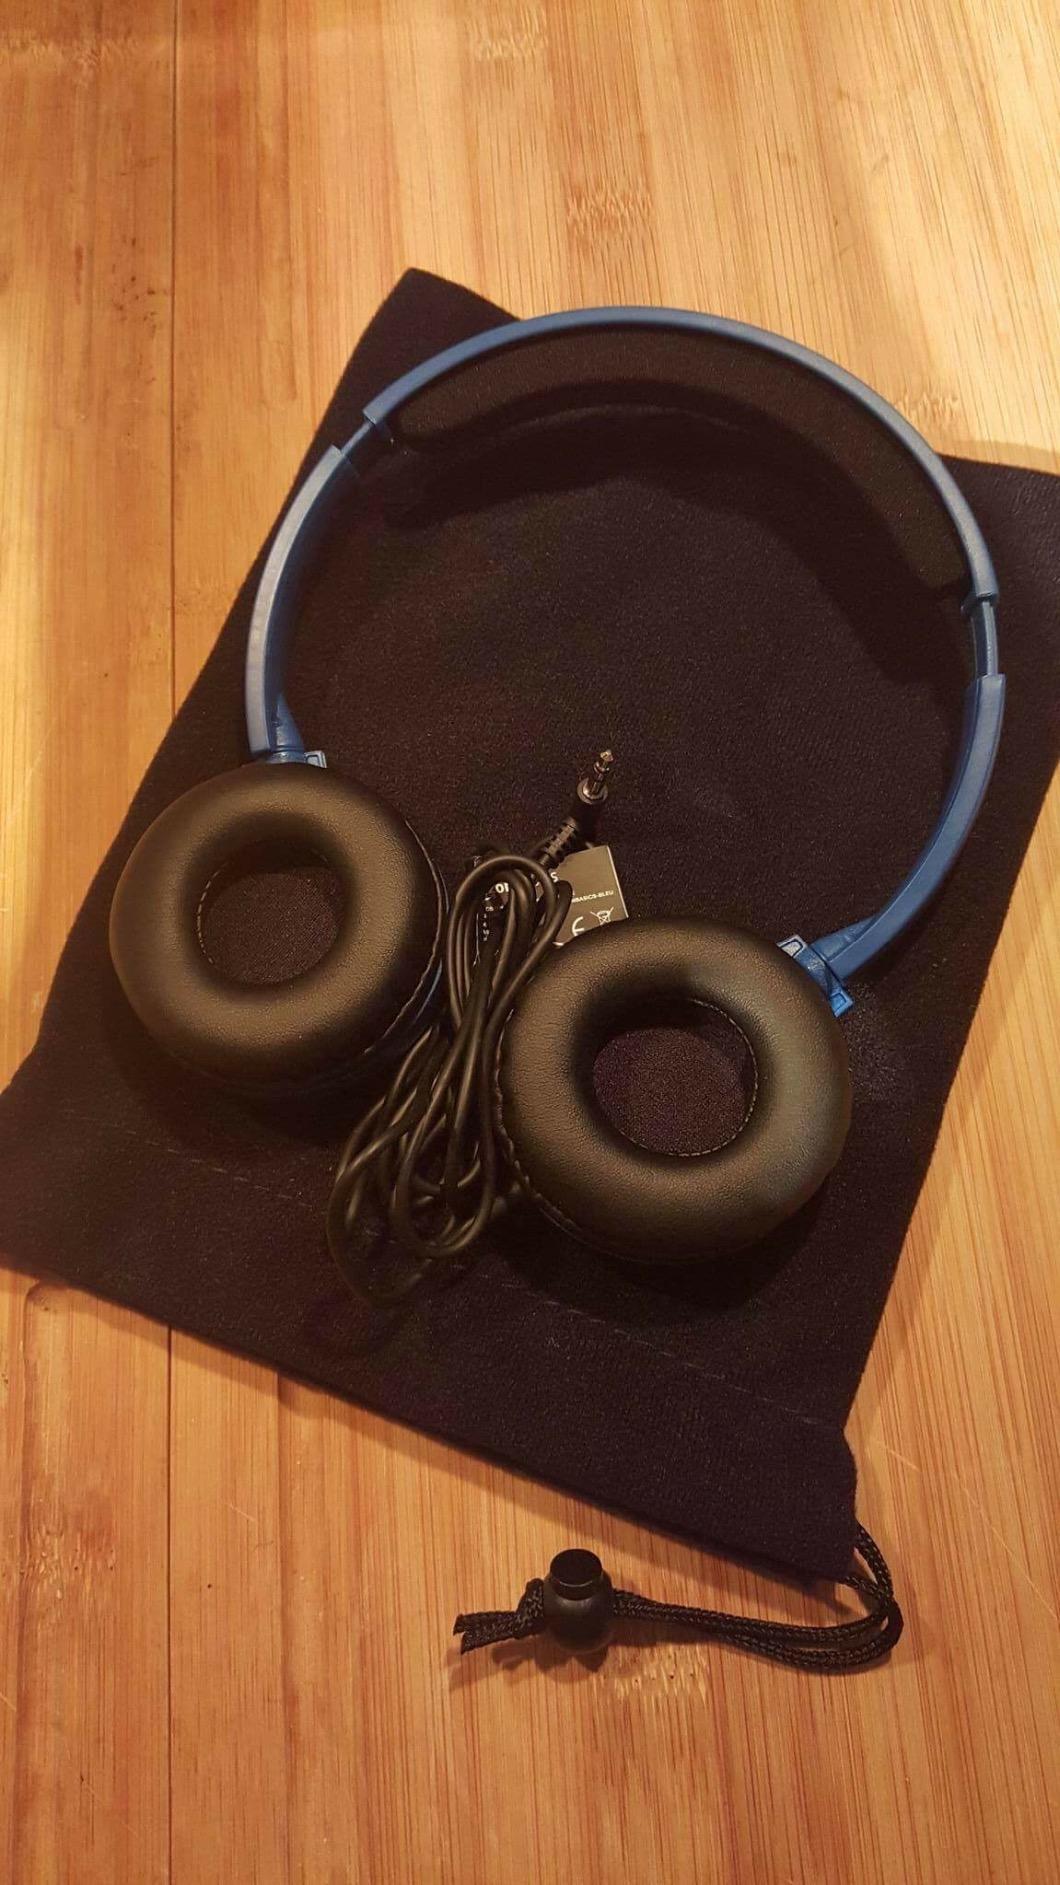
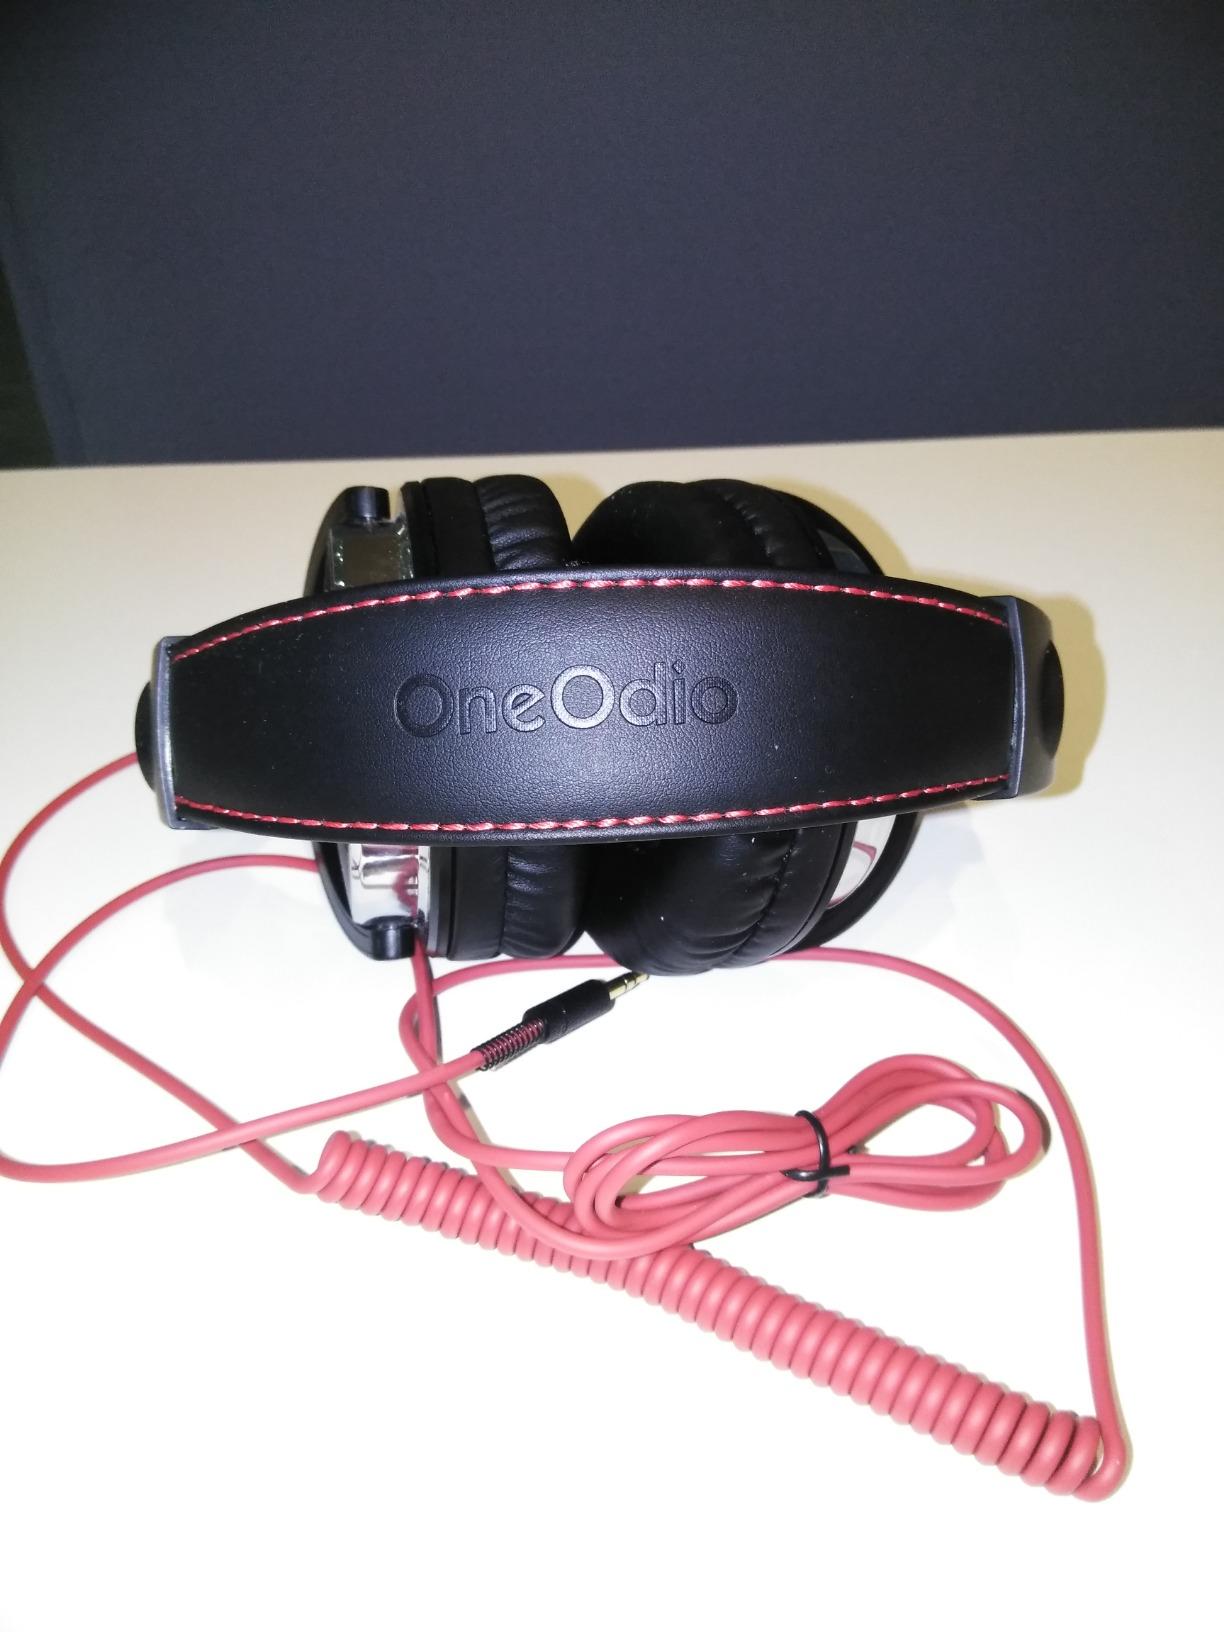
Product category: headphones
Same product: no